Waiapu Valley

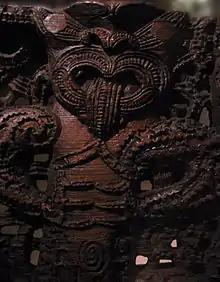
Paepae pātaka (threshold of a storehouse) in the Waiapu Valley

There are many large mountains in the Raukumara Range on the west of the valley, the most prominent of which is Mount Hikurangi, on a spur of the Raukumura Range inland from Ruatoria. At above sea level, it is the highest non-volcanic peak in the North Island. Other summits in the area include Whanokao, Aorangi, Wharekia and Taitai. Together, these mountains provide what "" calls an "awe-inspiring vista".